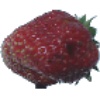
Label: Strawberry Wedge 1